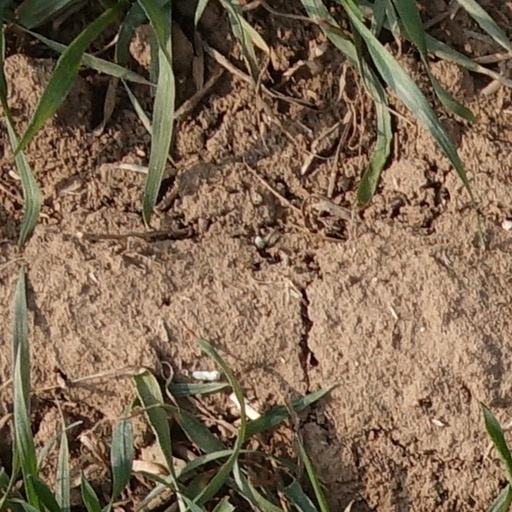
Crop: wheat